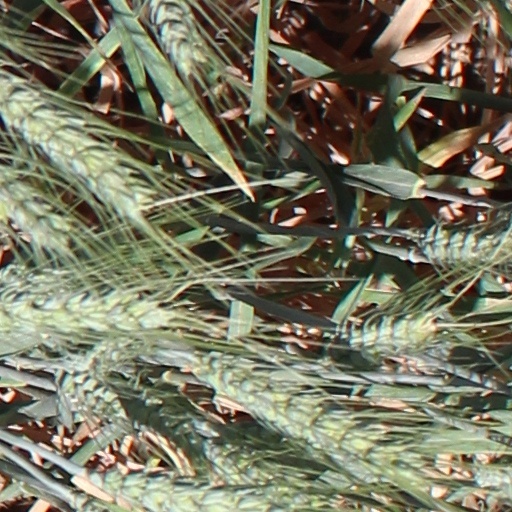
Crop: wheat